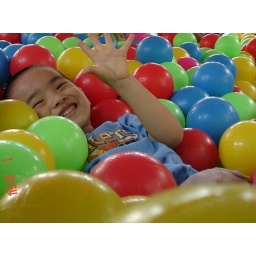
Very happy when play in ball house